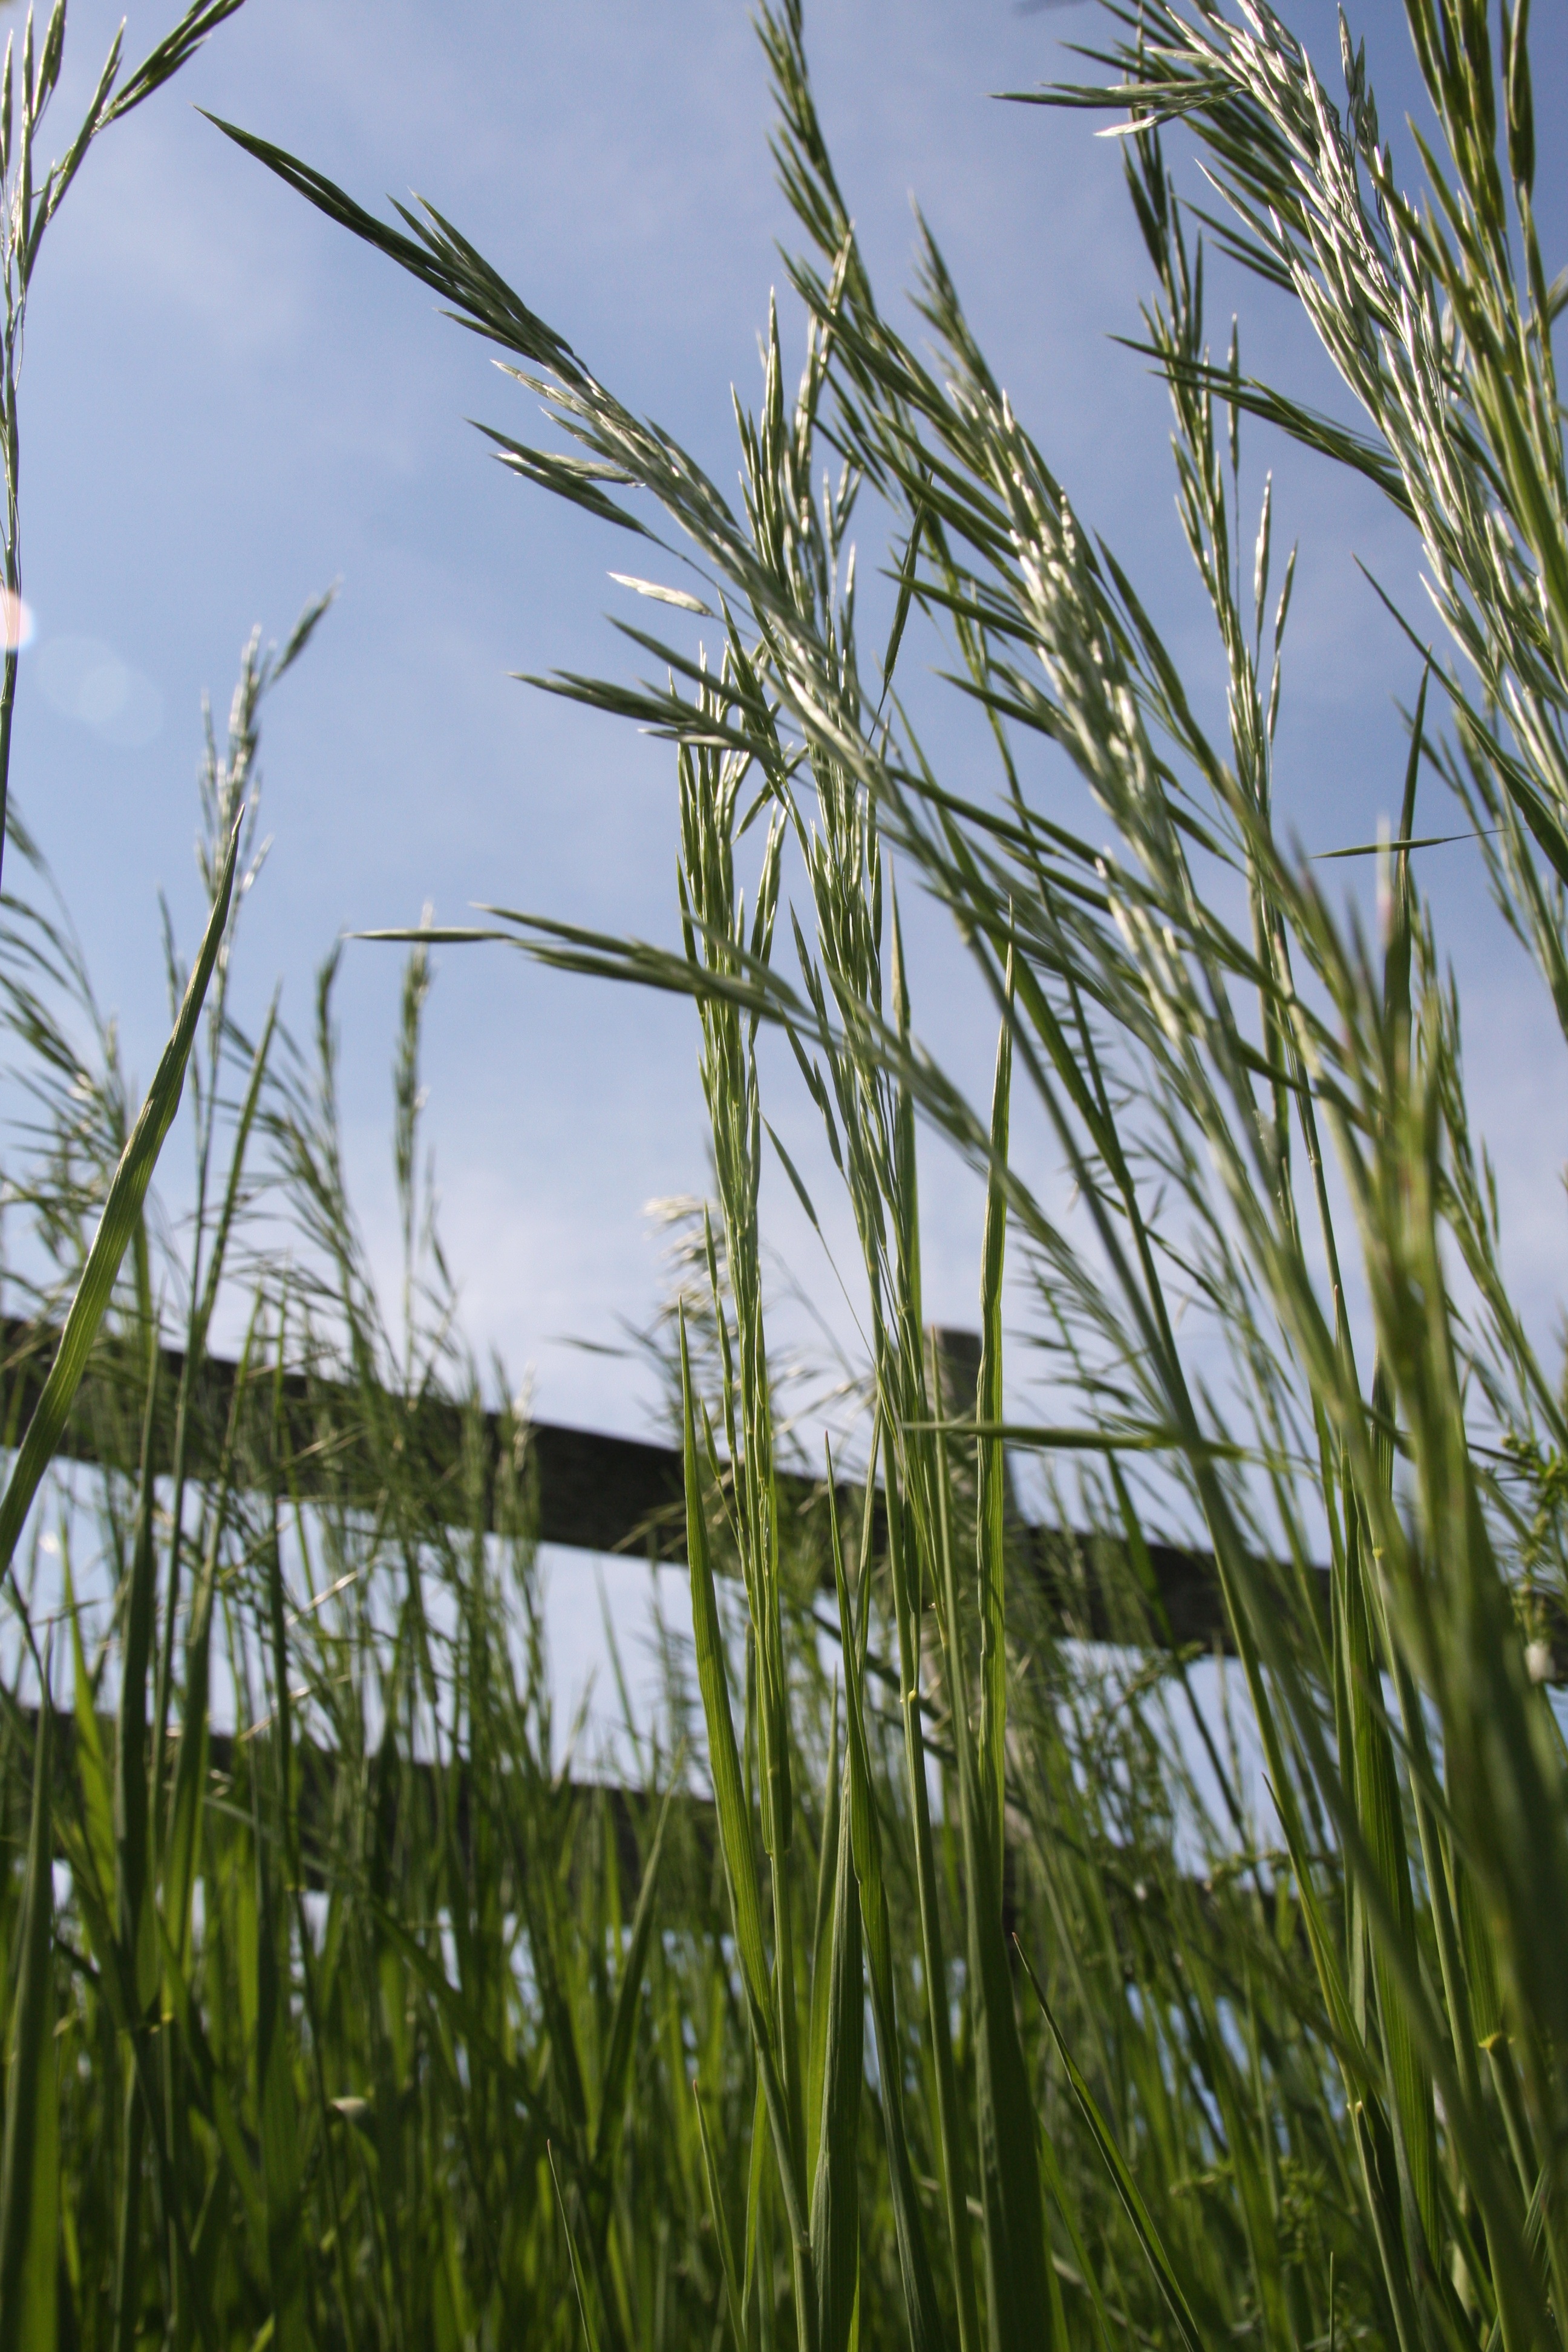
nature, grass, branch, plant, field, meadow, prairie, flower, food, spring, crop, natural, agriculture, flora, grassland, rye, wetland, ecosystem, green grass, paddy field, flowering plant, nature backgrounds, grass family, plant stem, land plant, phragmites